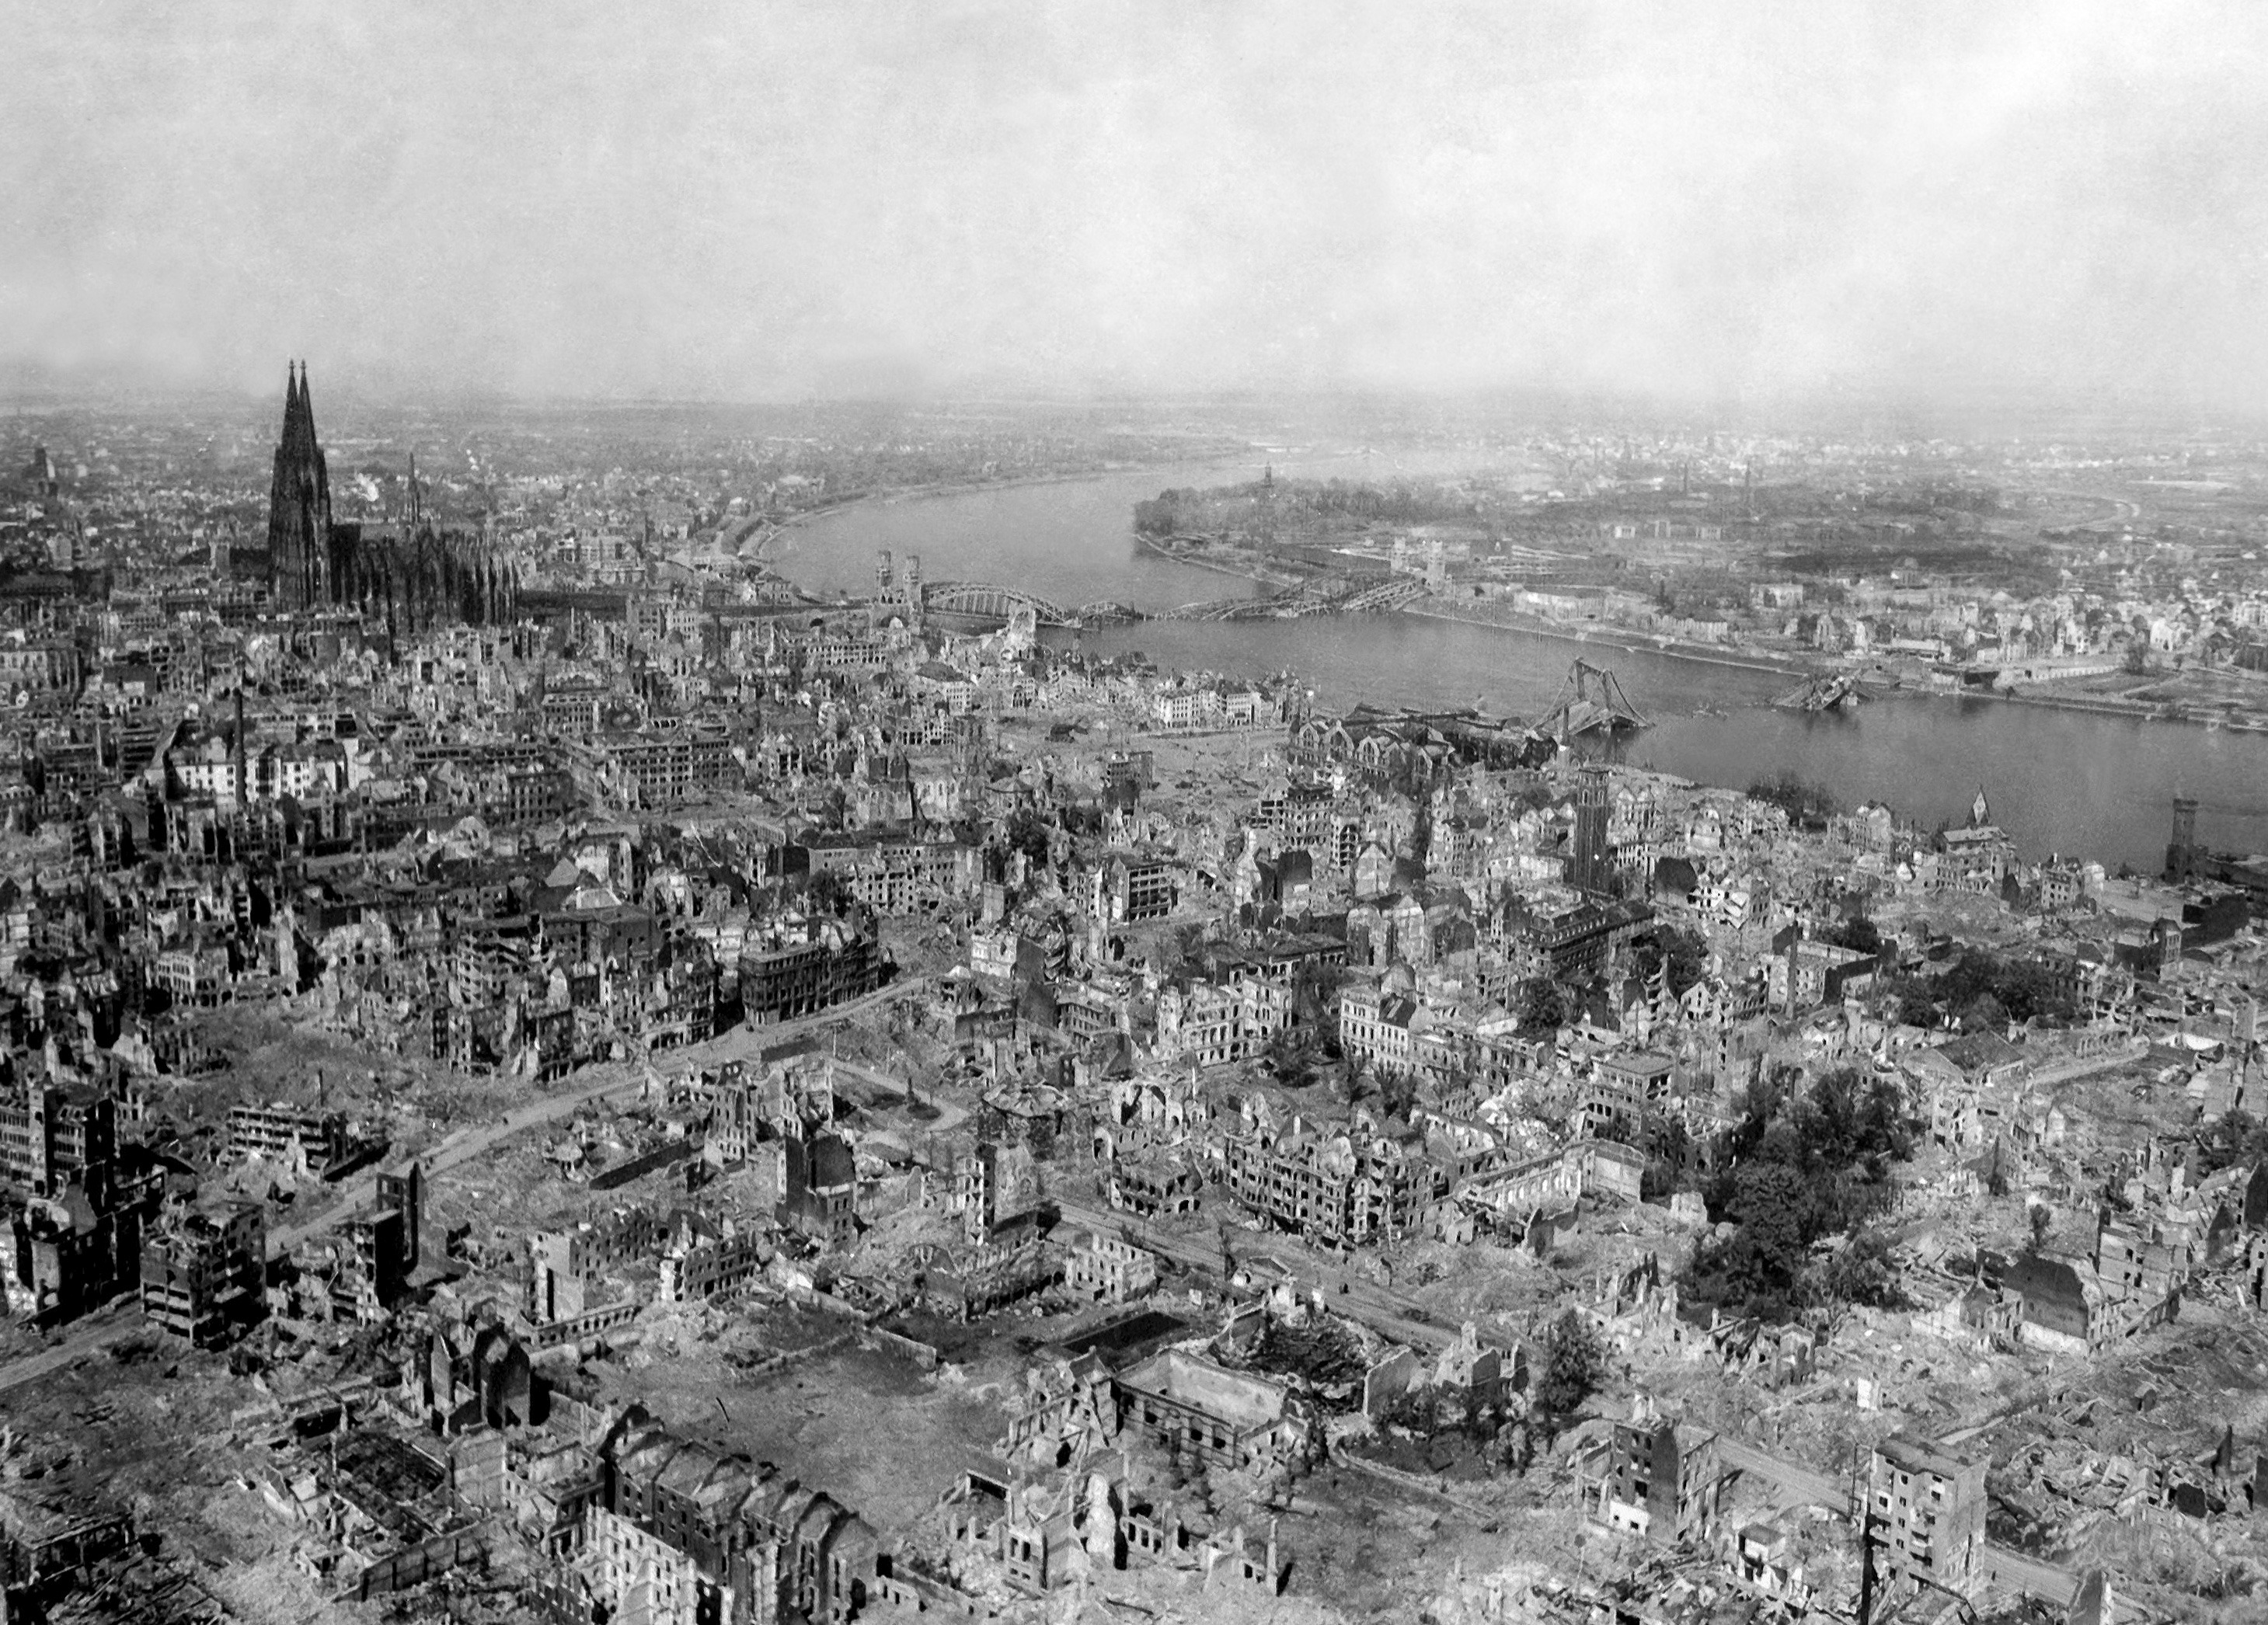
black and white, photography, cityscape, suburb, monochrome, destroyed, war, ruins, cologne, wwii, ww2, history, destruction, 1945, reconstruction, cologne cathedral, aerial photography, world war ii, bombing, monochrome photography, post war period, ancient history, residential area, atmospheric phenomenon